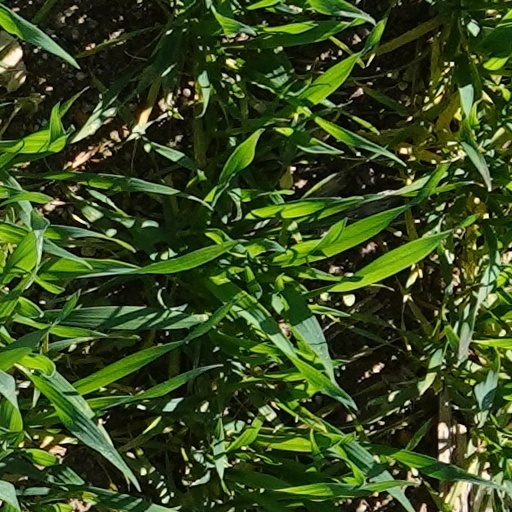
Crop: wheat